R. S. McGregor

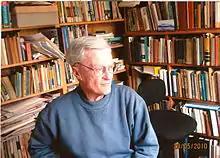
Stuart McGregor

Ronald Stuart McGregor, commonly R. S. McGregor or Stuart McGregor (24 October 1929 – 19 August 2013), was a philologist of the Hindi language. Best known as editor of the "Oxford Hindi-English Dictionary", a standard reference work published in 1993 after a sustained effort of twenty years, McGregor was a Fellow of Wolfson College and retired as Reader in Hindi at the University of Cambridge.